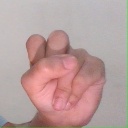
अक्षर: स